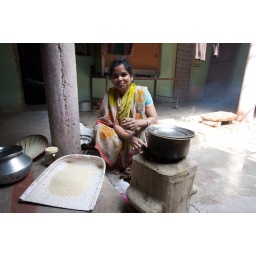
the woman of the house cooking lunch in her kitchen